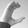
ASL letter: C